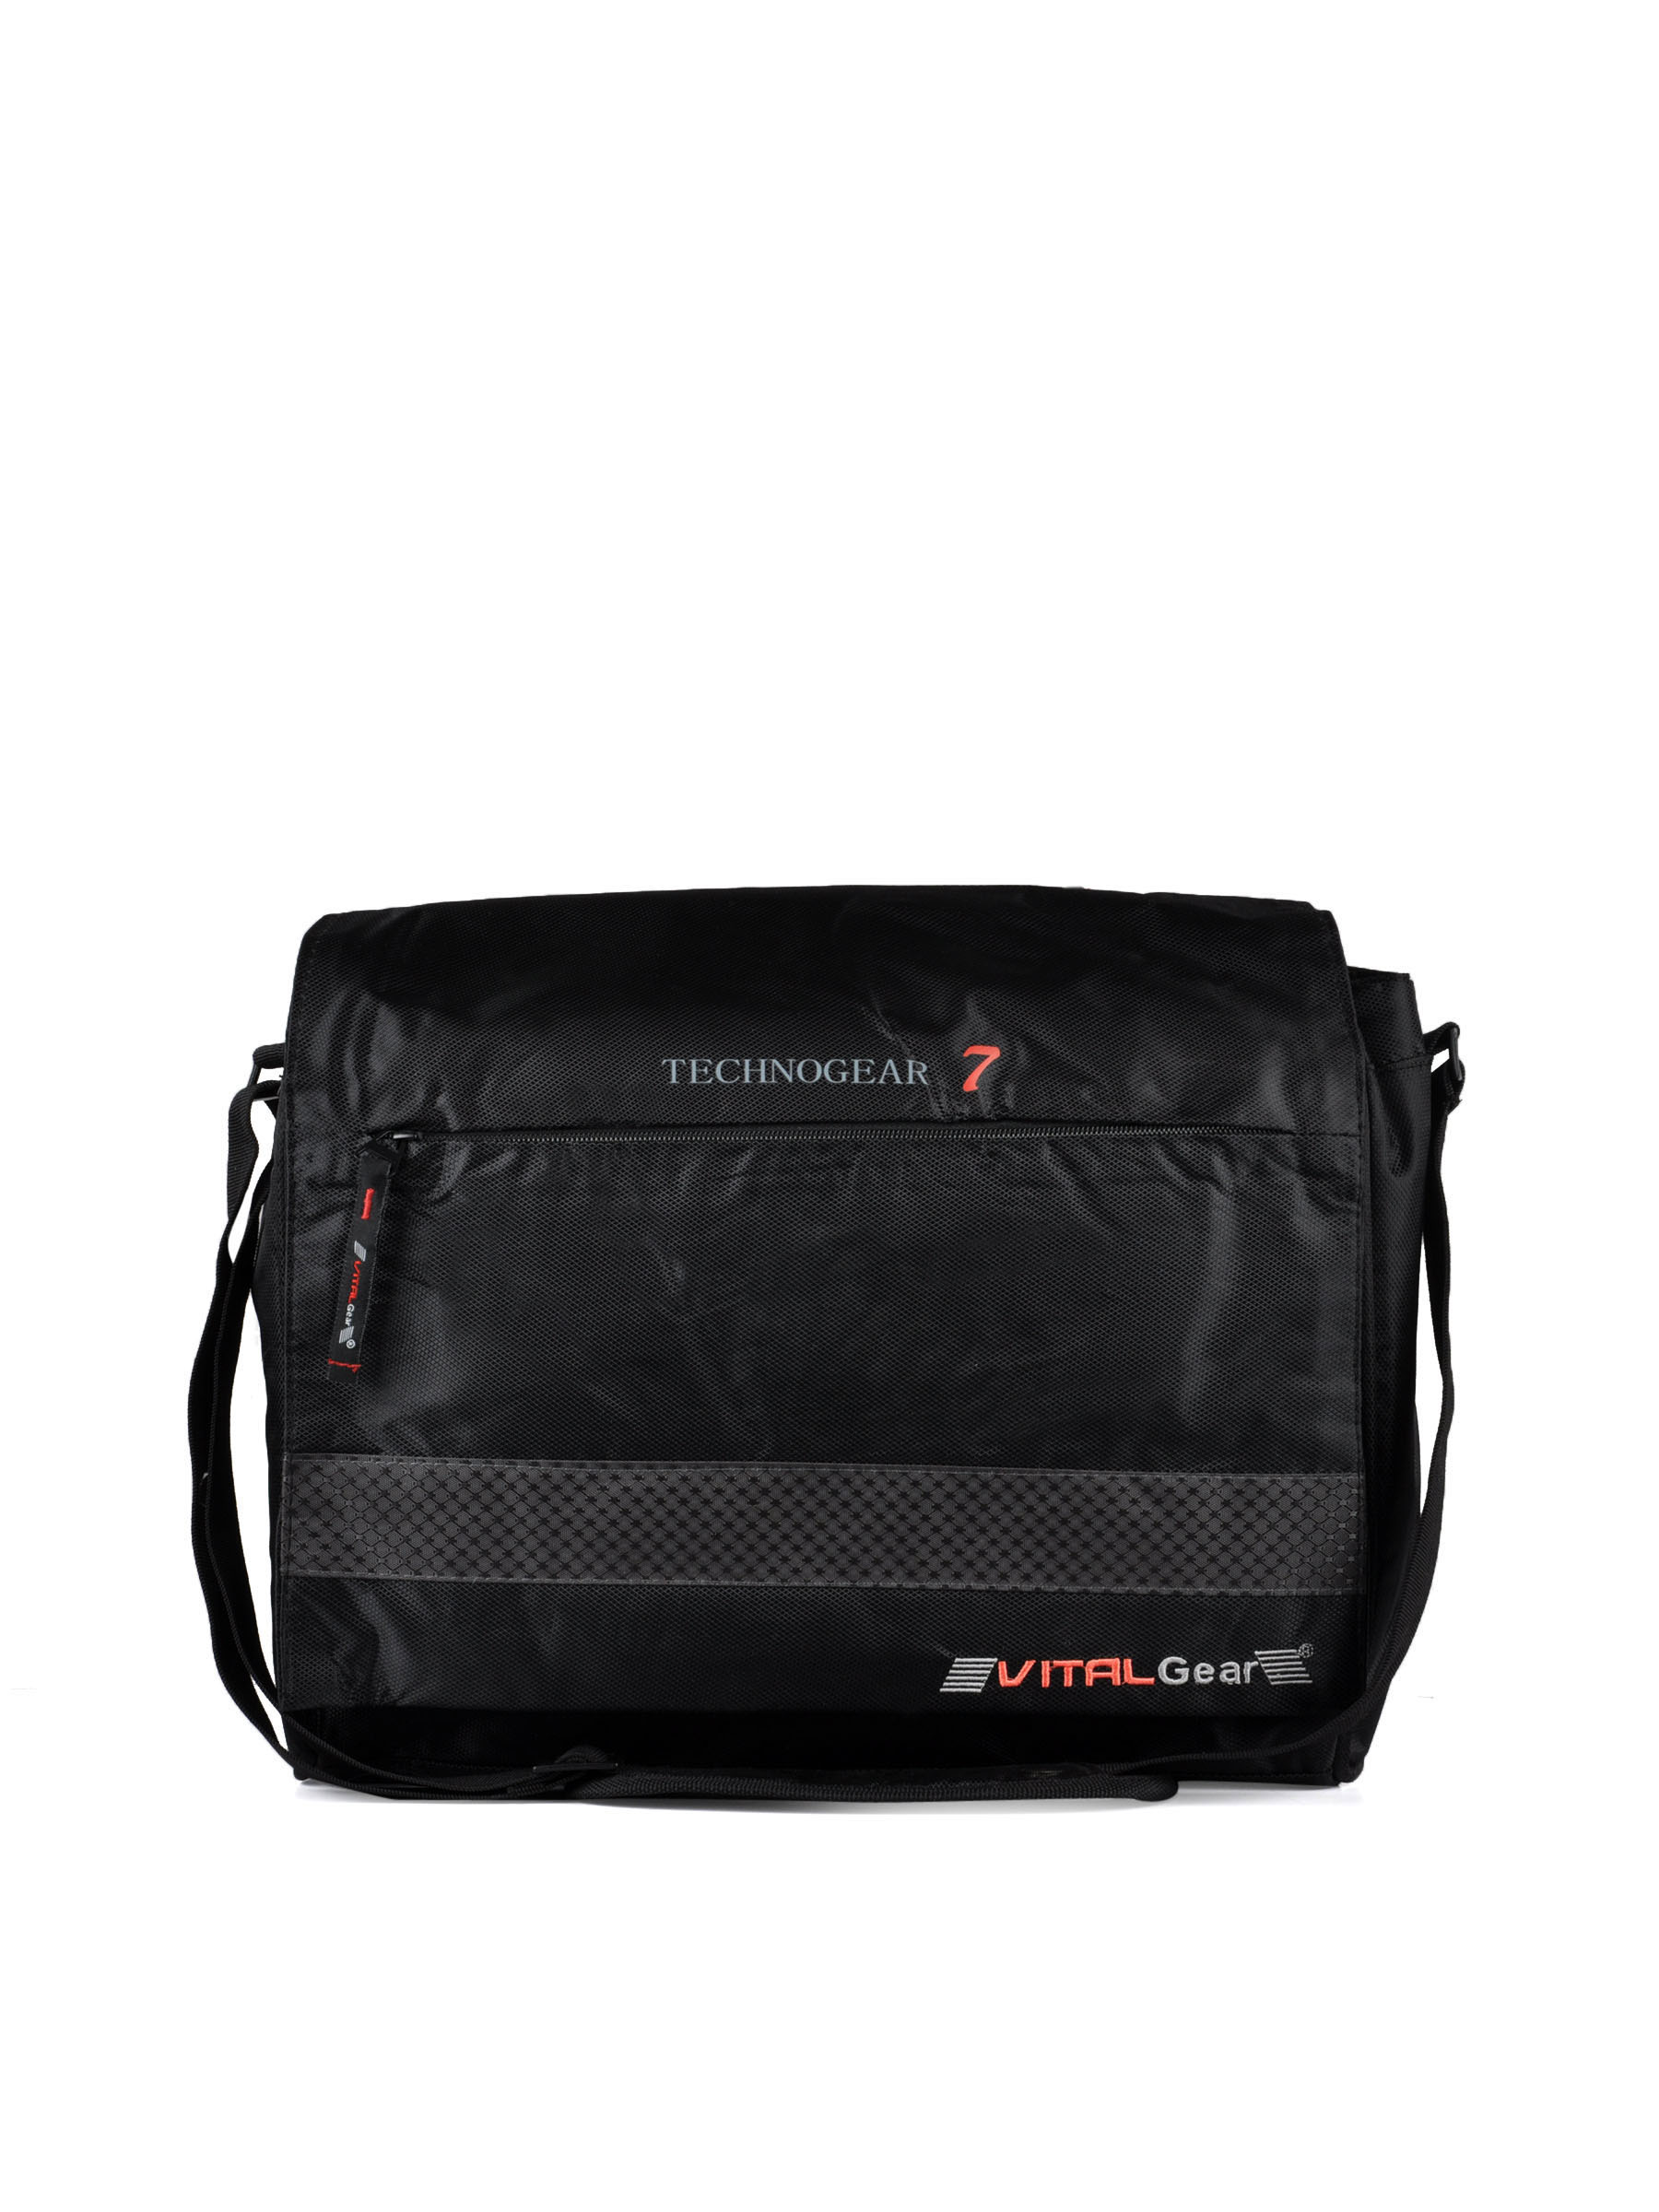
Vital Gear Unisex Black Laptop Bag
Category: Accessories / Bags / Laptop Bag
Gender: Unisex
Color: Black
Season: Summer 2015
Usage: Casual